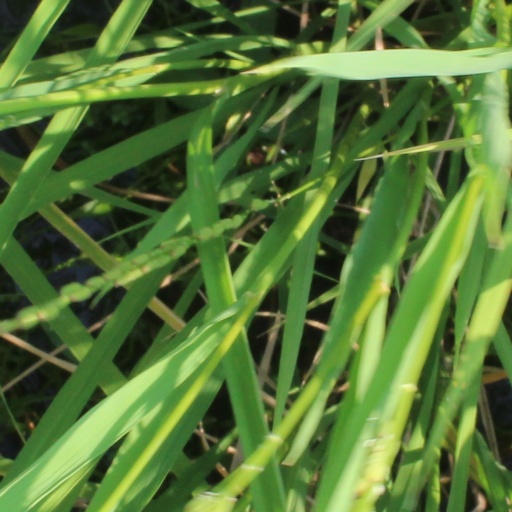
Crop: rice